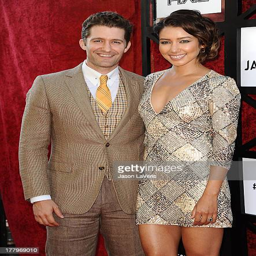
pop artist and person attend chat show of actor